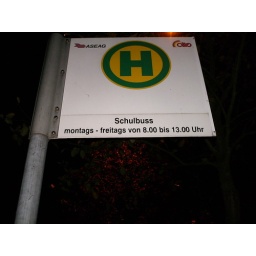
This reminds me of the famous picture of street worker that painte &amp;quot;SHCOOL&amp;quot; in big white letters all over the street ;-)